Ta'Rhonda Jones

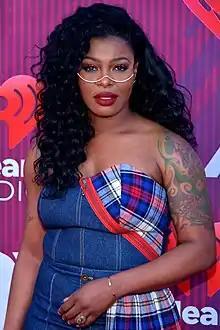
Ta'Rhonda Jones at the 2019 iHeartRadio Music Awards in Los Angeles California

Ta'Rhonda Jones (born July 12, 1988) is an American actress and rapper who is best known for her recurring role as Porsha Taylor on the FOX television series "Empire" and was promoted to the main cast for the second season. Jones portrays Taraji P. Henson's assistant on the drama.